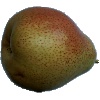
Label: pear_forelle